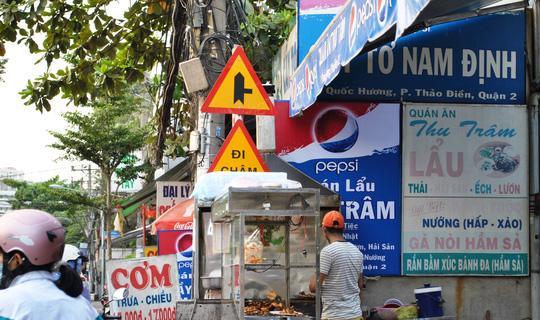
có một cái cột điện ở ngay phía sau hai cái biển cảnh báo